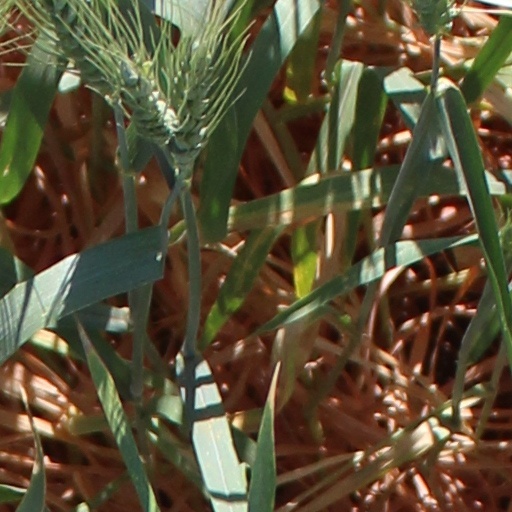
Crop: wheat